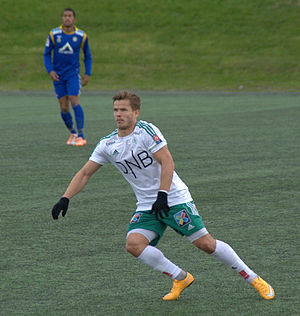
Bajram Ajeti
Bajram Ajeti er en kosovoalbansk fodboldspiller som spiller som angrebsspiller for Kongsvinger. Ajeti er en ung og lovende fodboldspiller, som spiller i angrebet. Han var tidligere i rekrutsystemet til Vålerenga IF.